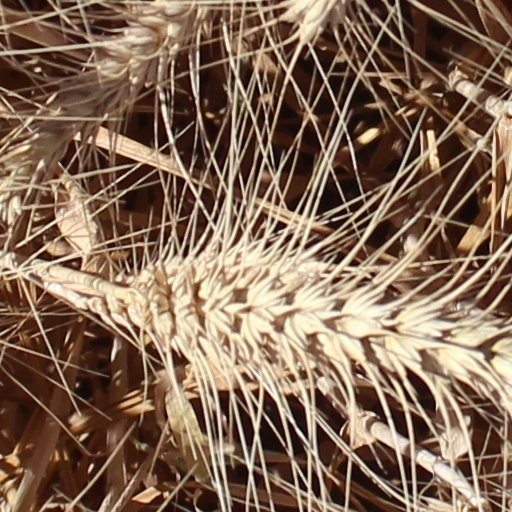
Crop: wheat